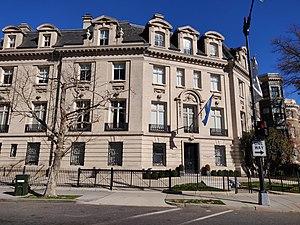
Voici les représentations diplomatiques de l'Argentine à l'étranger :